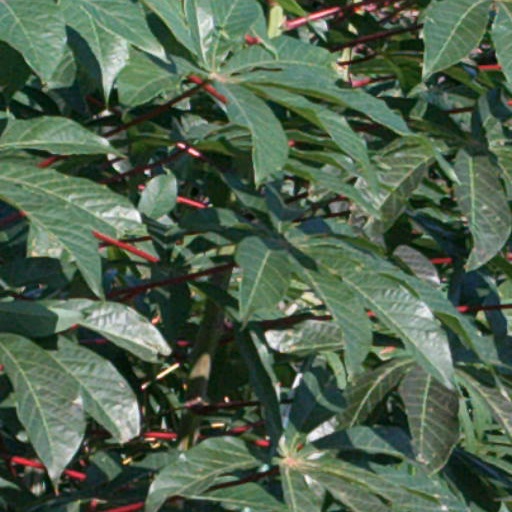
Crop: cassava